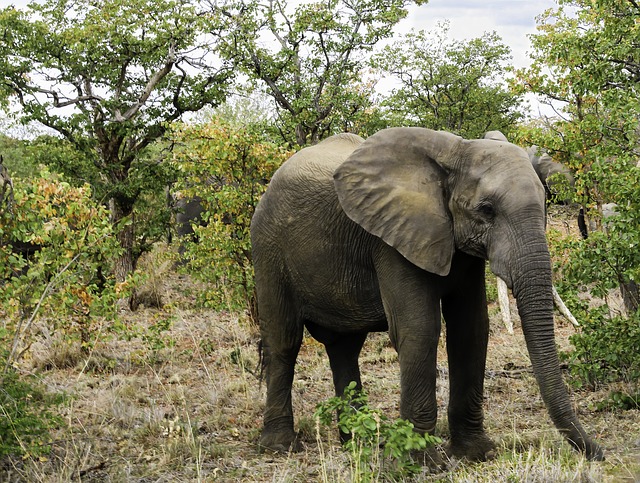
Label: elefante